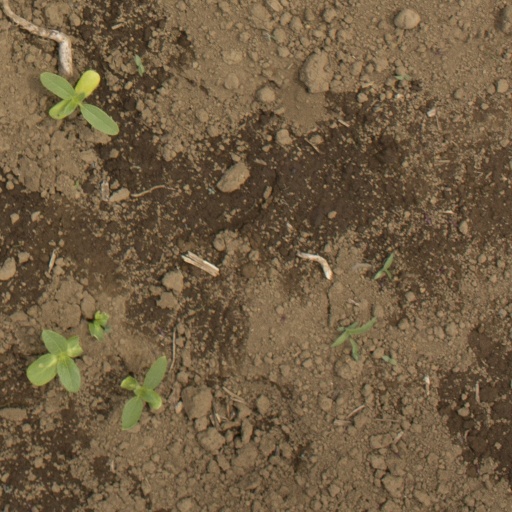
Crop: Jerusalem artichoke